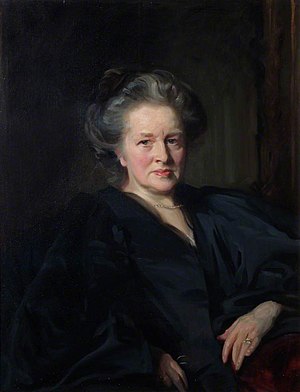
John Singer Sargent / Galleri
John Singer Sargent var en amerikansk-engelsk kunstmaler.